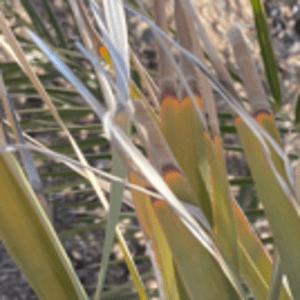
Label: Potassium Deficiency